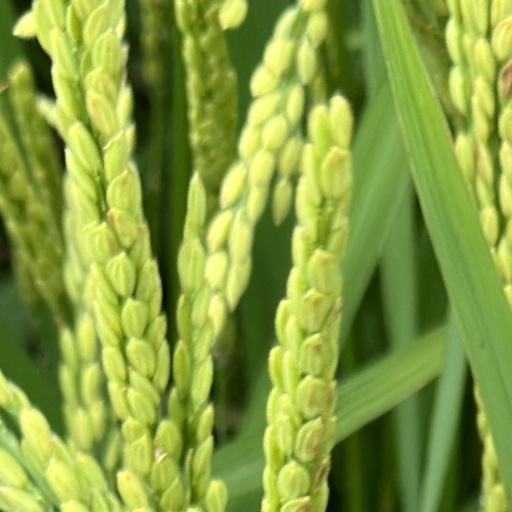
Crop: rice